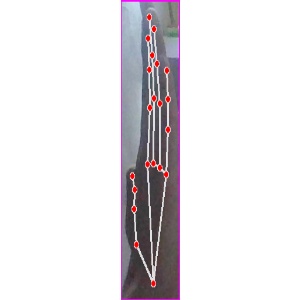
अक्षर: द